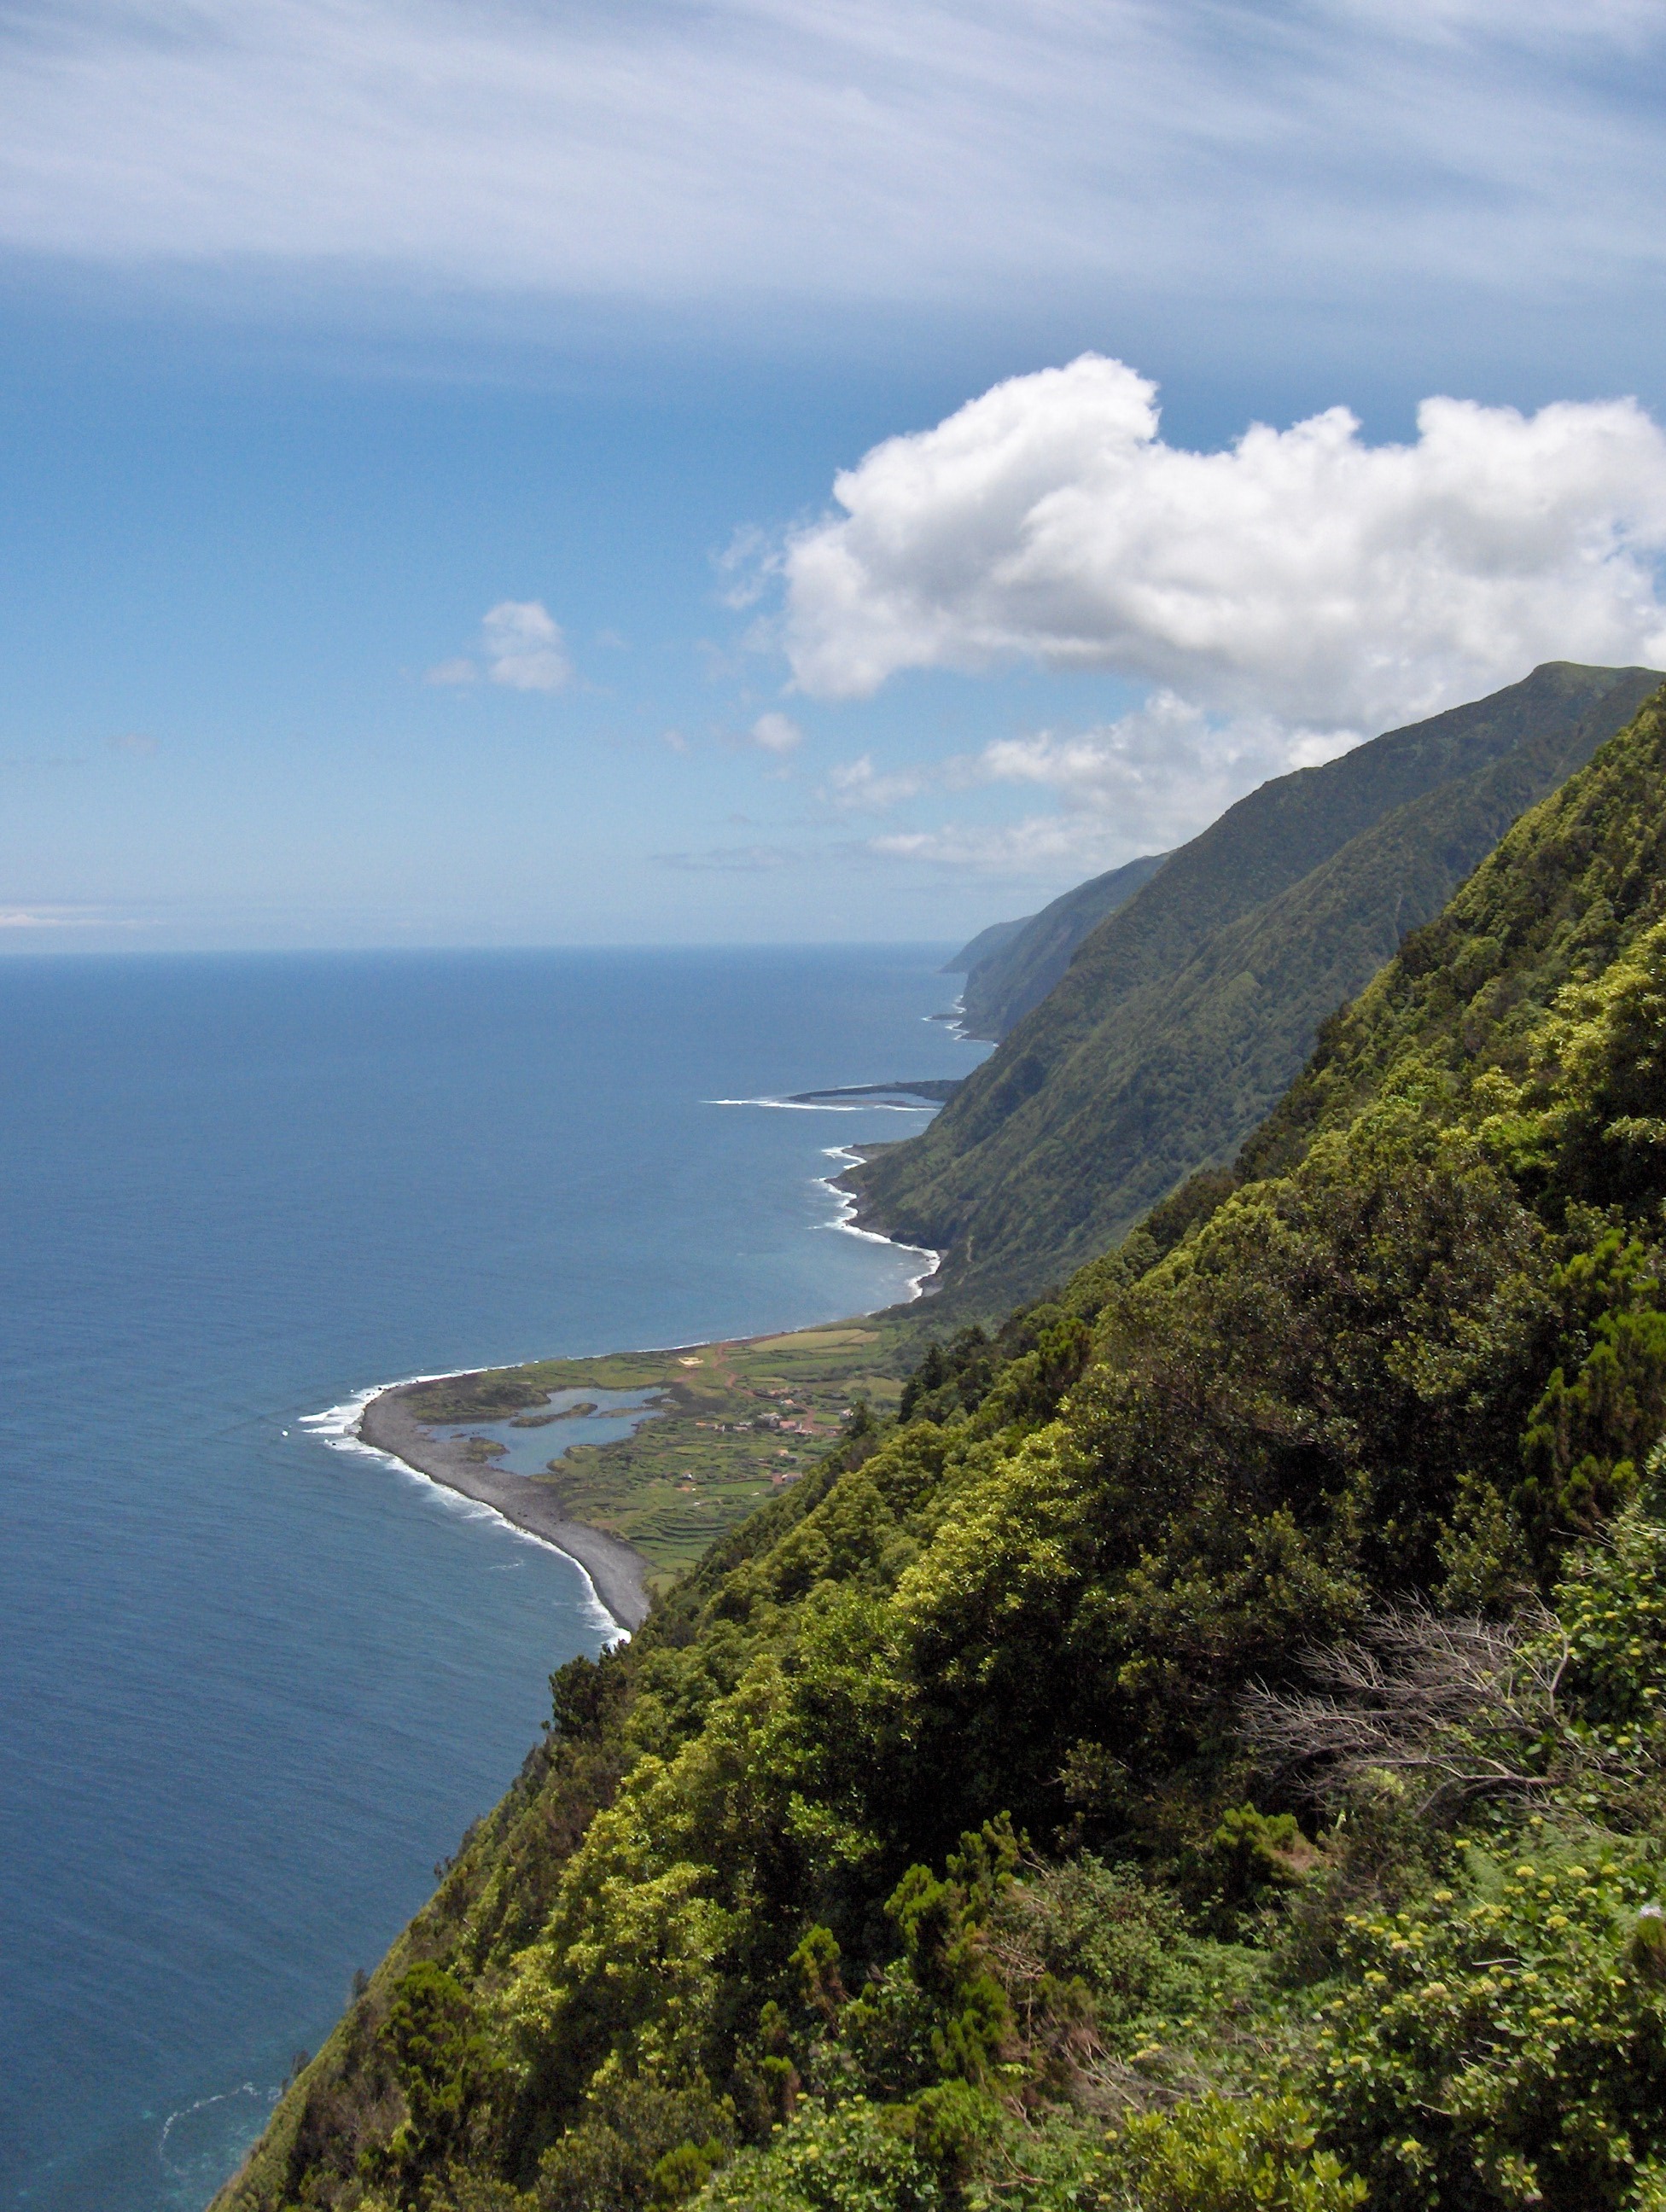
landscape, sea, coast, water, nature, ocean, mountain, cloud, sky, hill, adventure, vacation, cliff, bay, island, blue, fjord, terrain, body of water, clouds, mar, costa, cape, landform, geographical feature